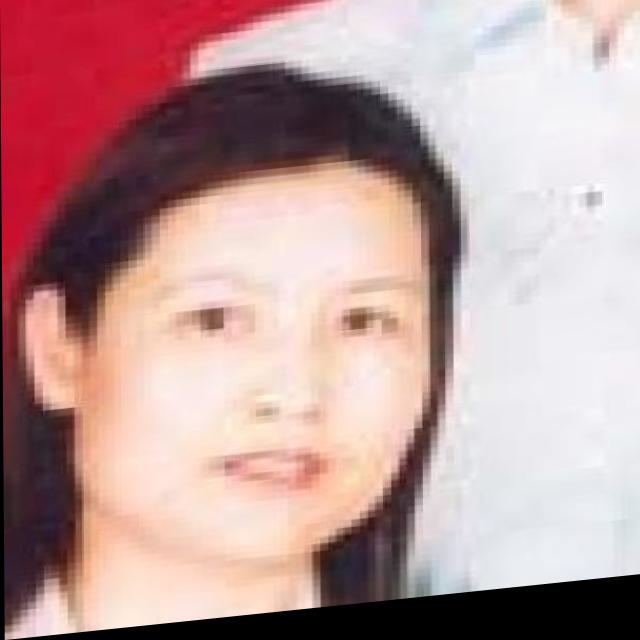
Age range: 21-44